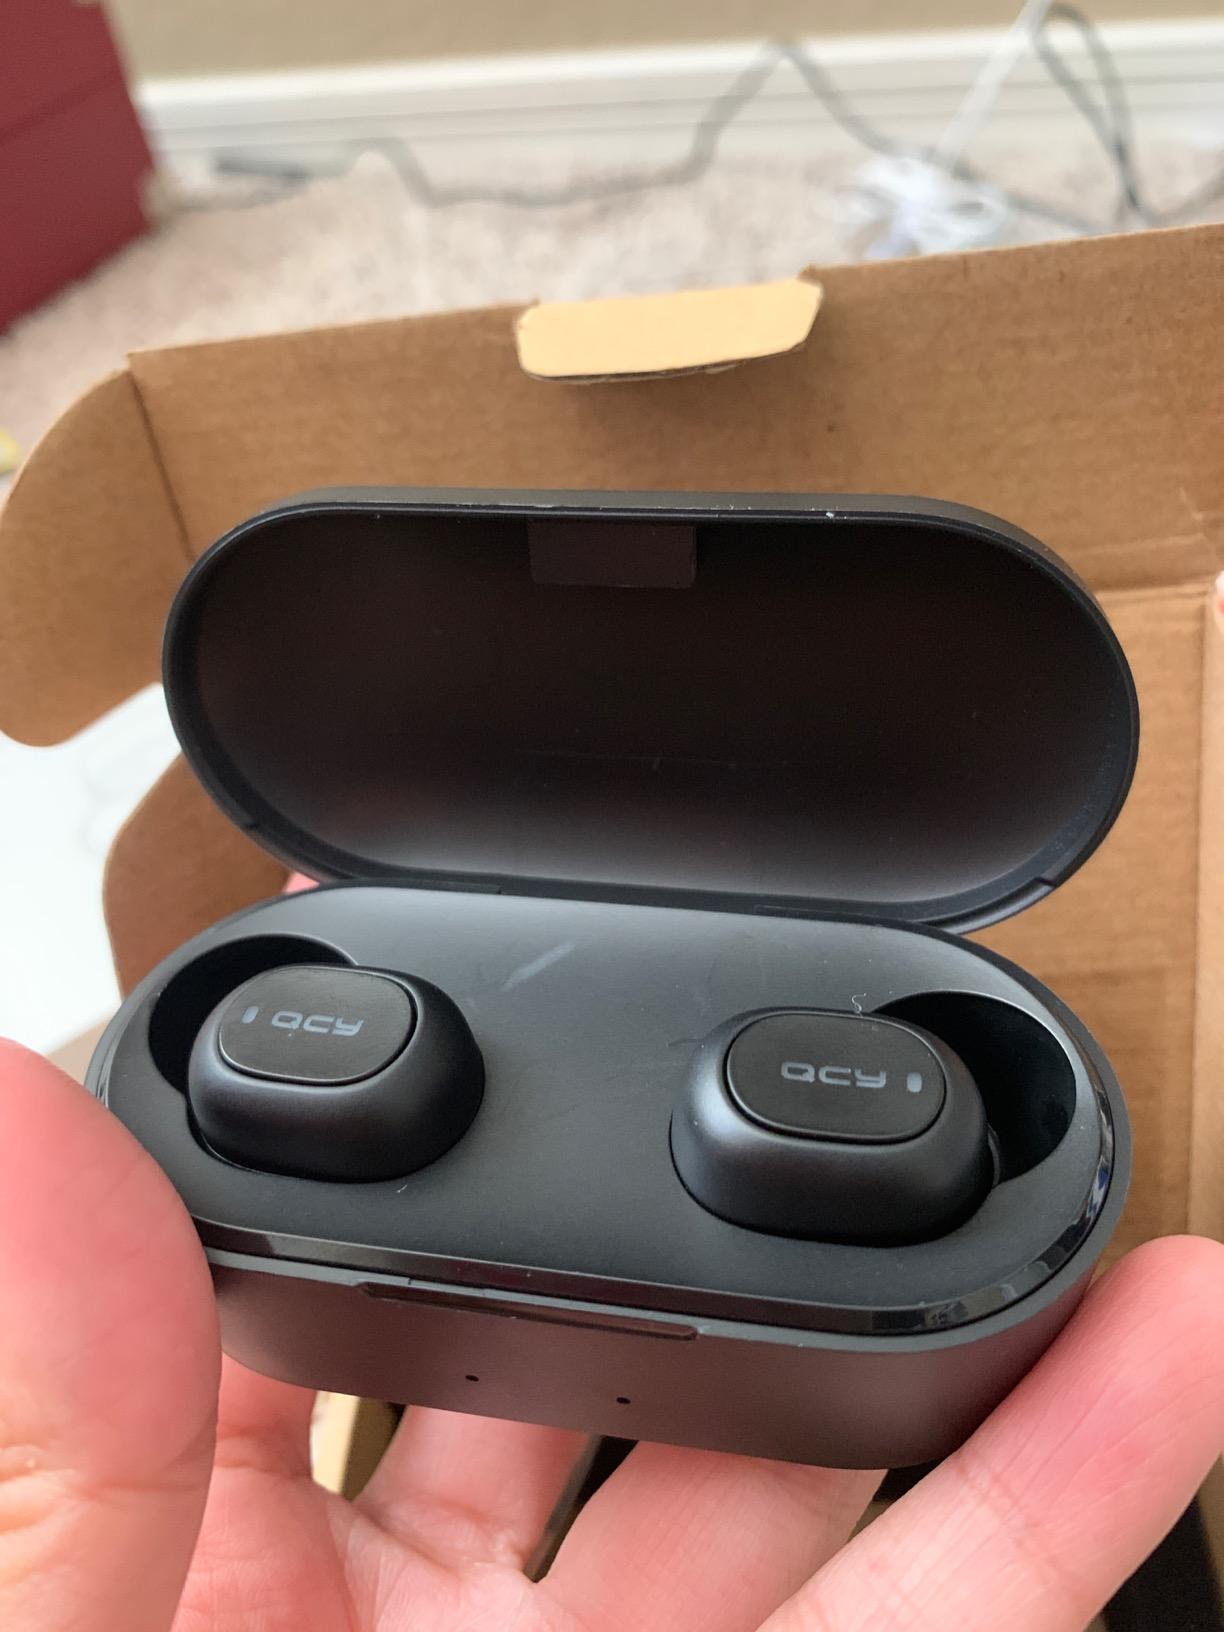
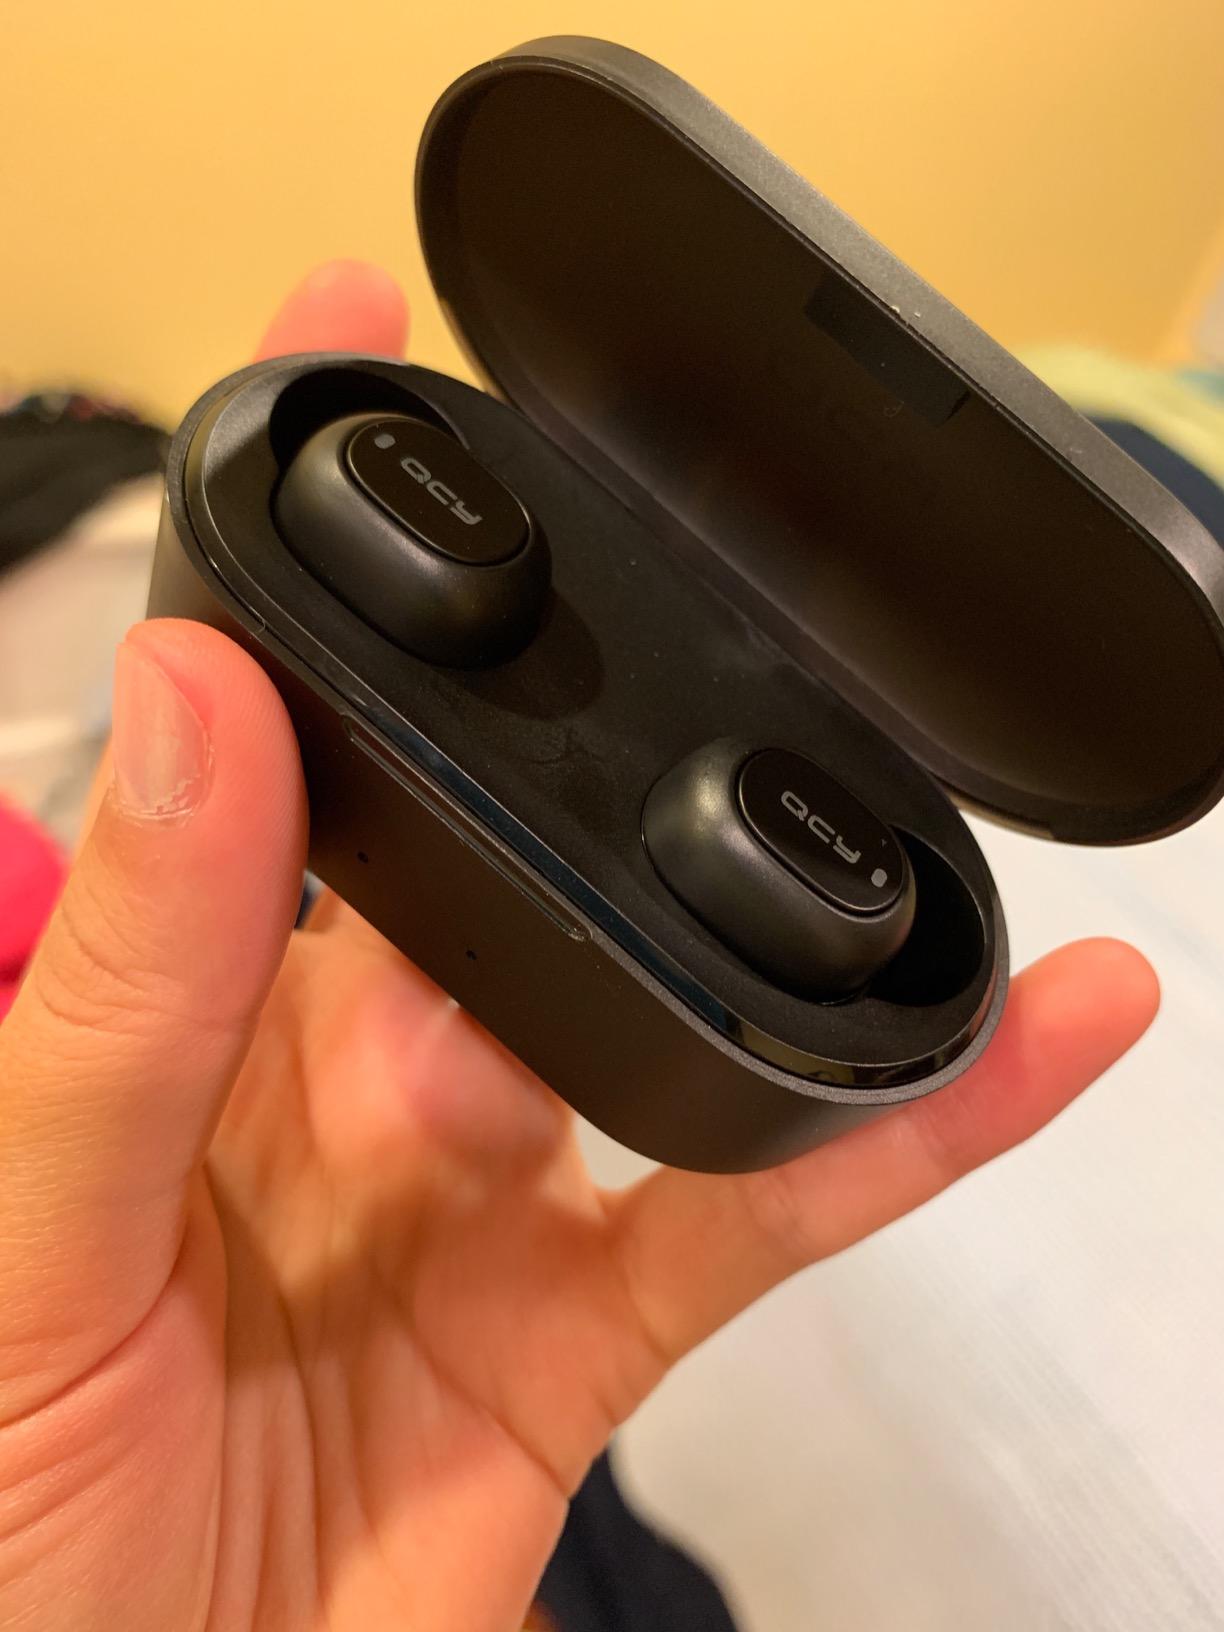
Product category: earbuds
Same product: yes